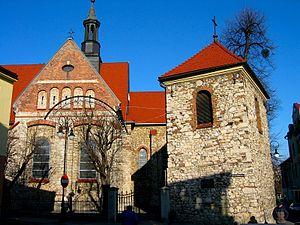
Chrzanów est une ville de Pologne située en voïvodie de Petite-Pologne. La ville est le chef-lieu du Powiat de Chrzanów.